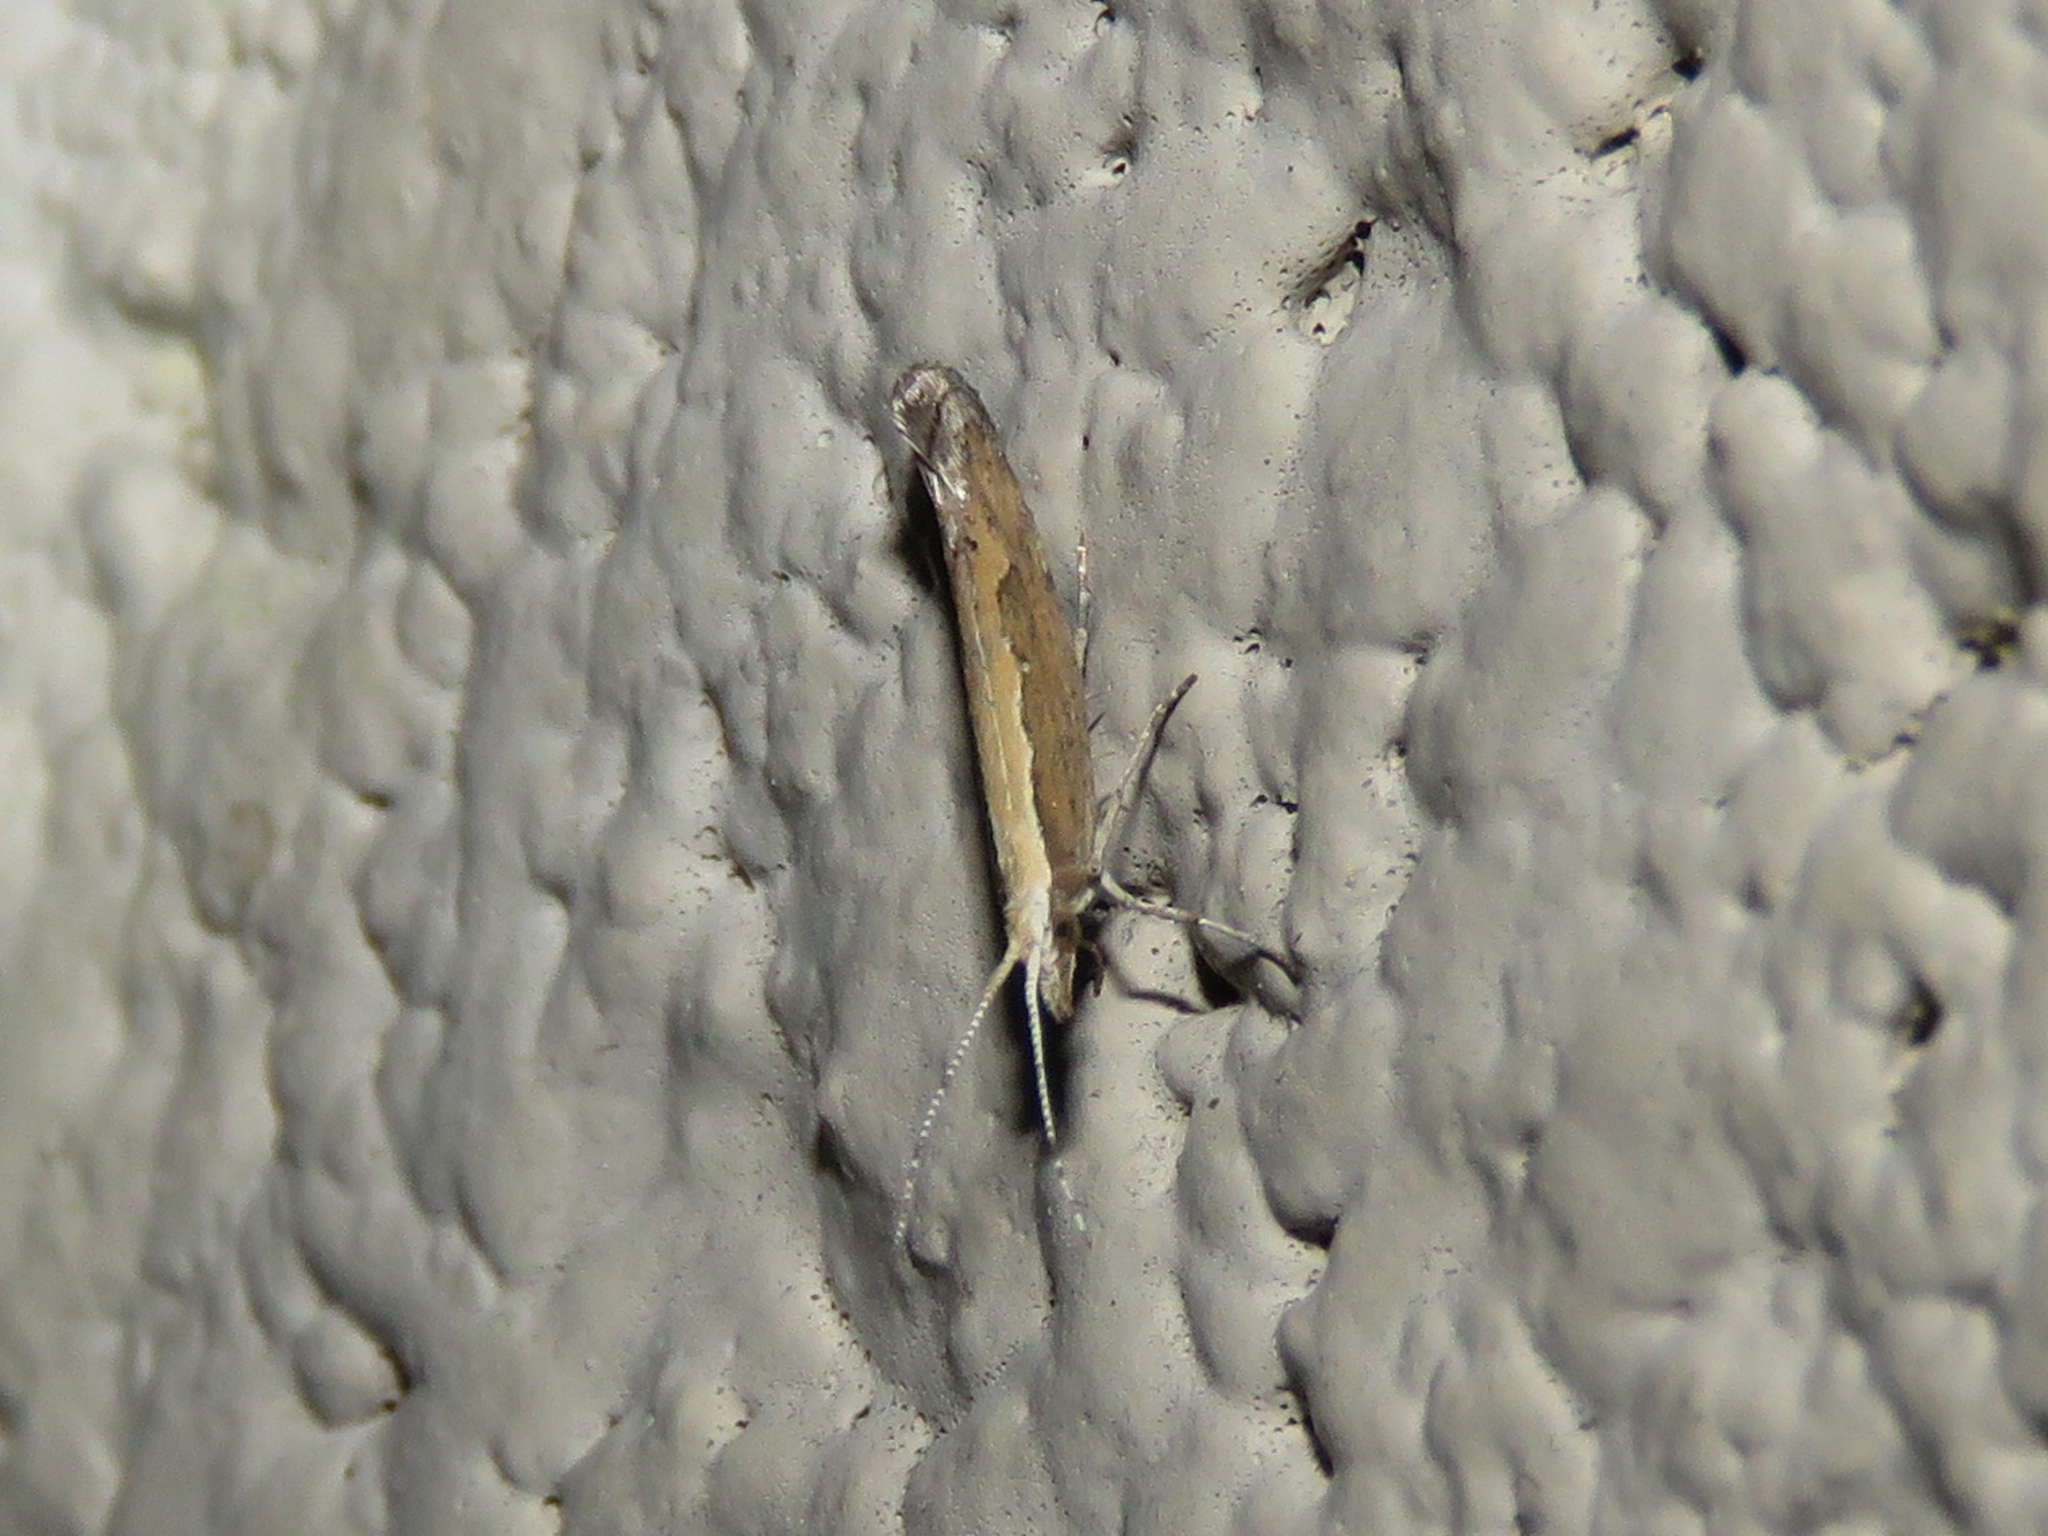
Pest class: diamondback_moth